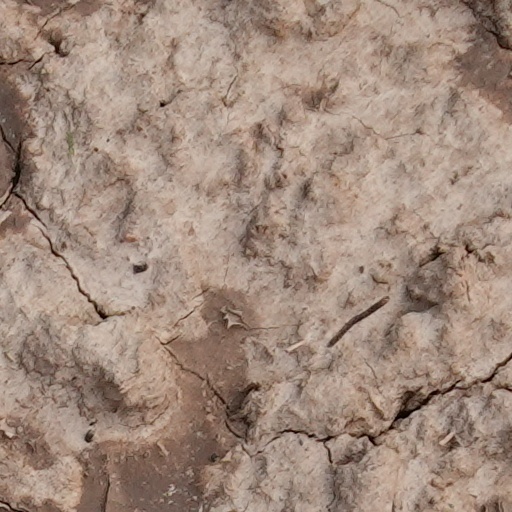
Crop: wheat